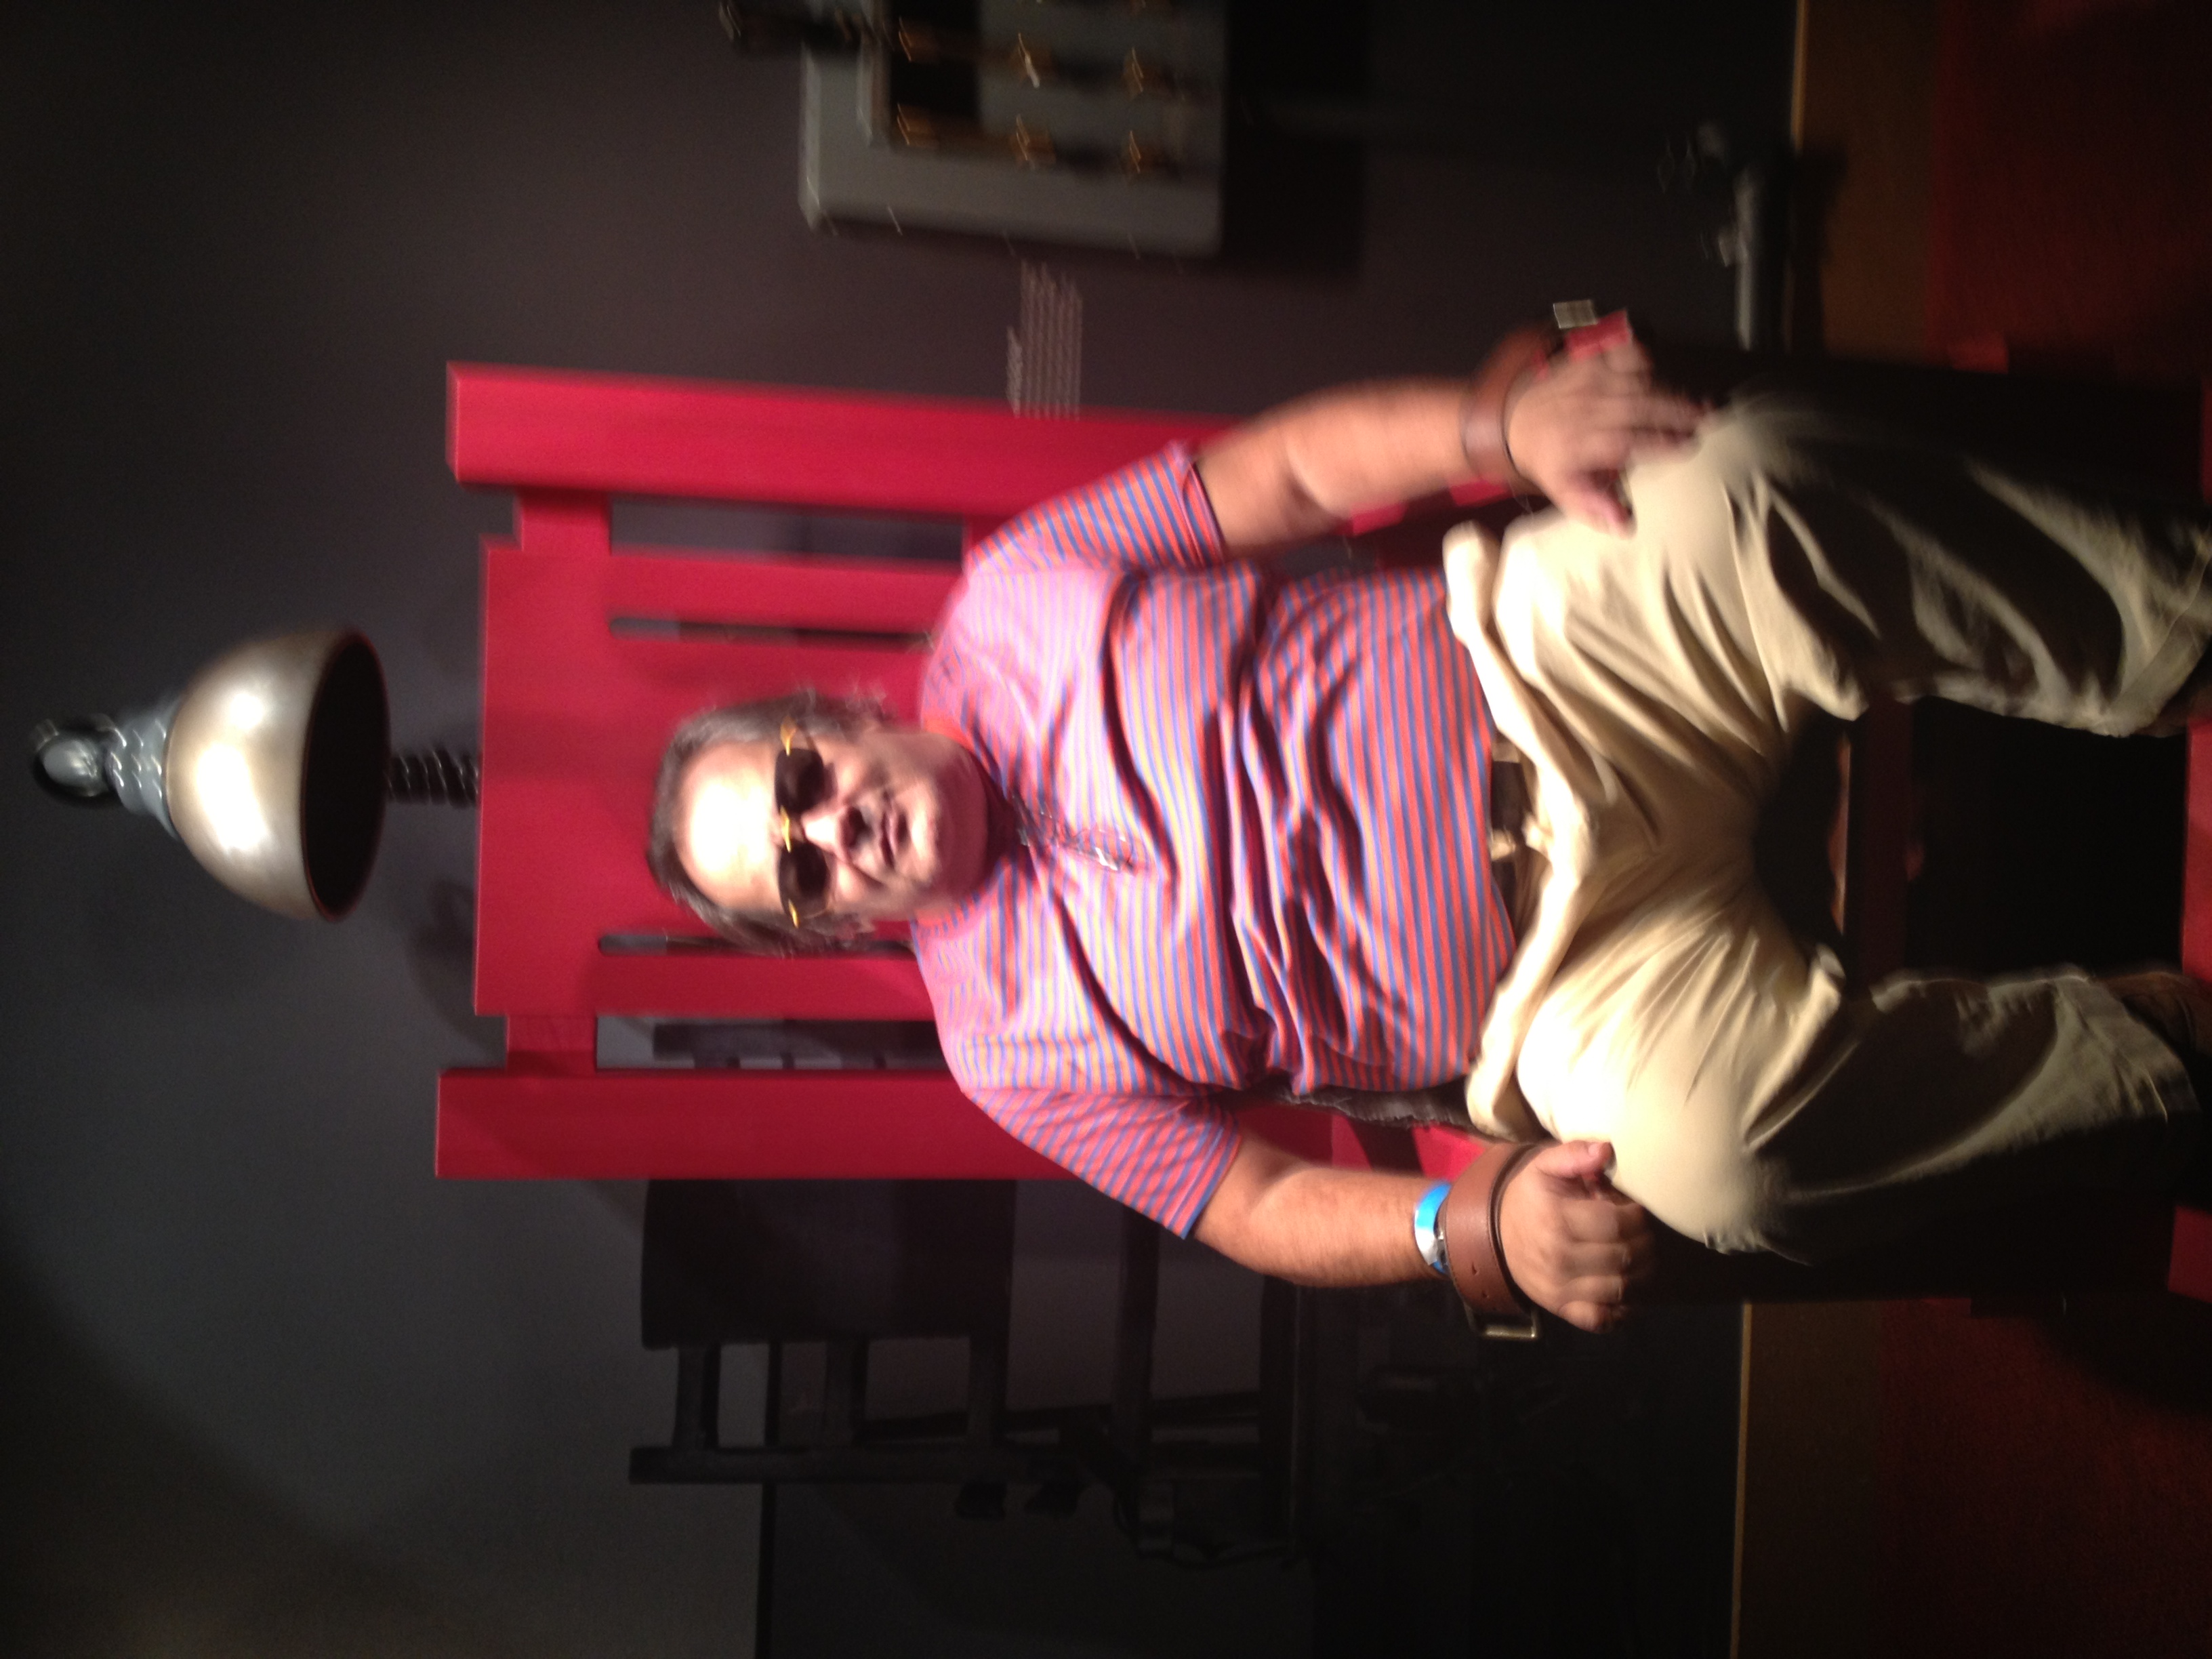
red, fashion, muscle, performance art, stage, performance, photograph, human positions